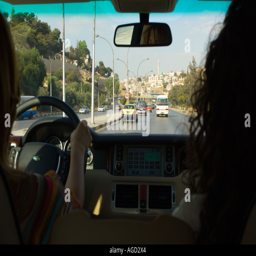
view from the backseat of a car driving